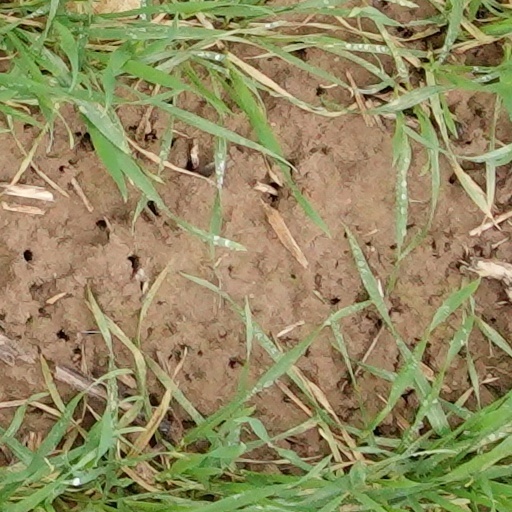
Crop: wheat